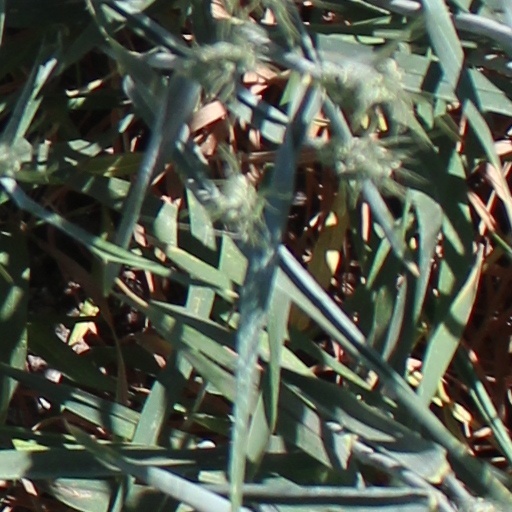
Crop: wheat